Walter Alexander (Belfast)

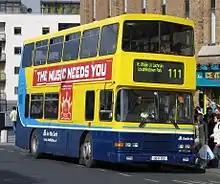
Dublin Bus Alexander (Belfast) RH bodied Volvo Olympian in Dún Laoghaire in May 2005

The main business of Alexander (Belfast) was the assembly of single-deck bus bodies on various chassis, most of which were delivered to Ulsterbus and Citybus, both of which were part of the Northern Ireland Transport Holding Company (later rebranded Translink).